Describe the emotion expressed in this image:  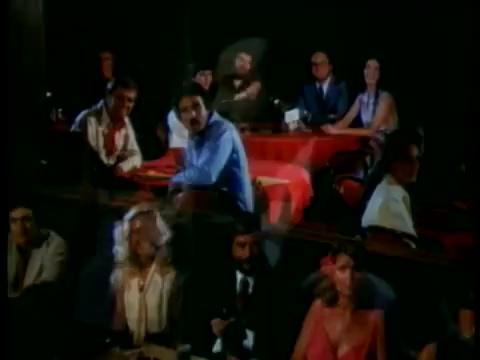
This person displays Fear, valence and arousal with high intensity.